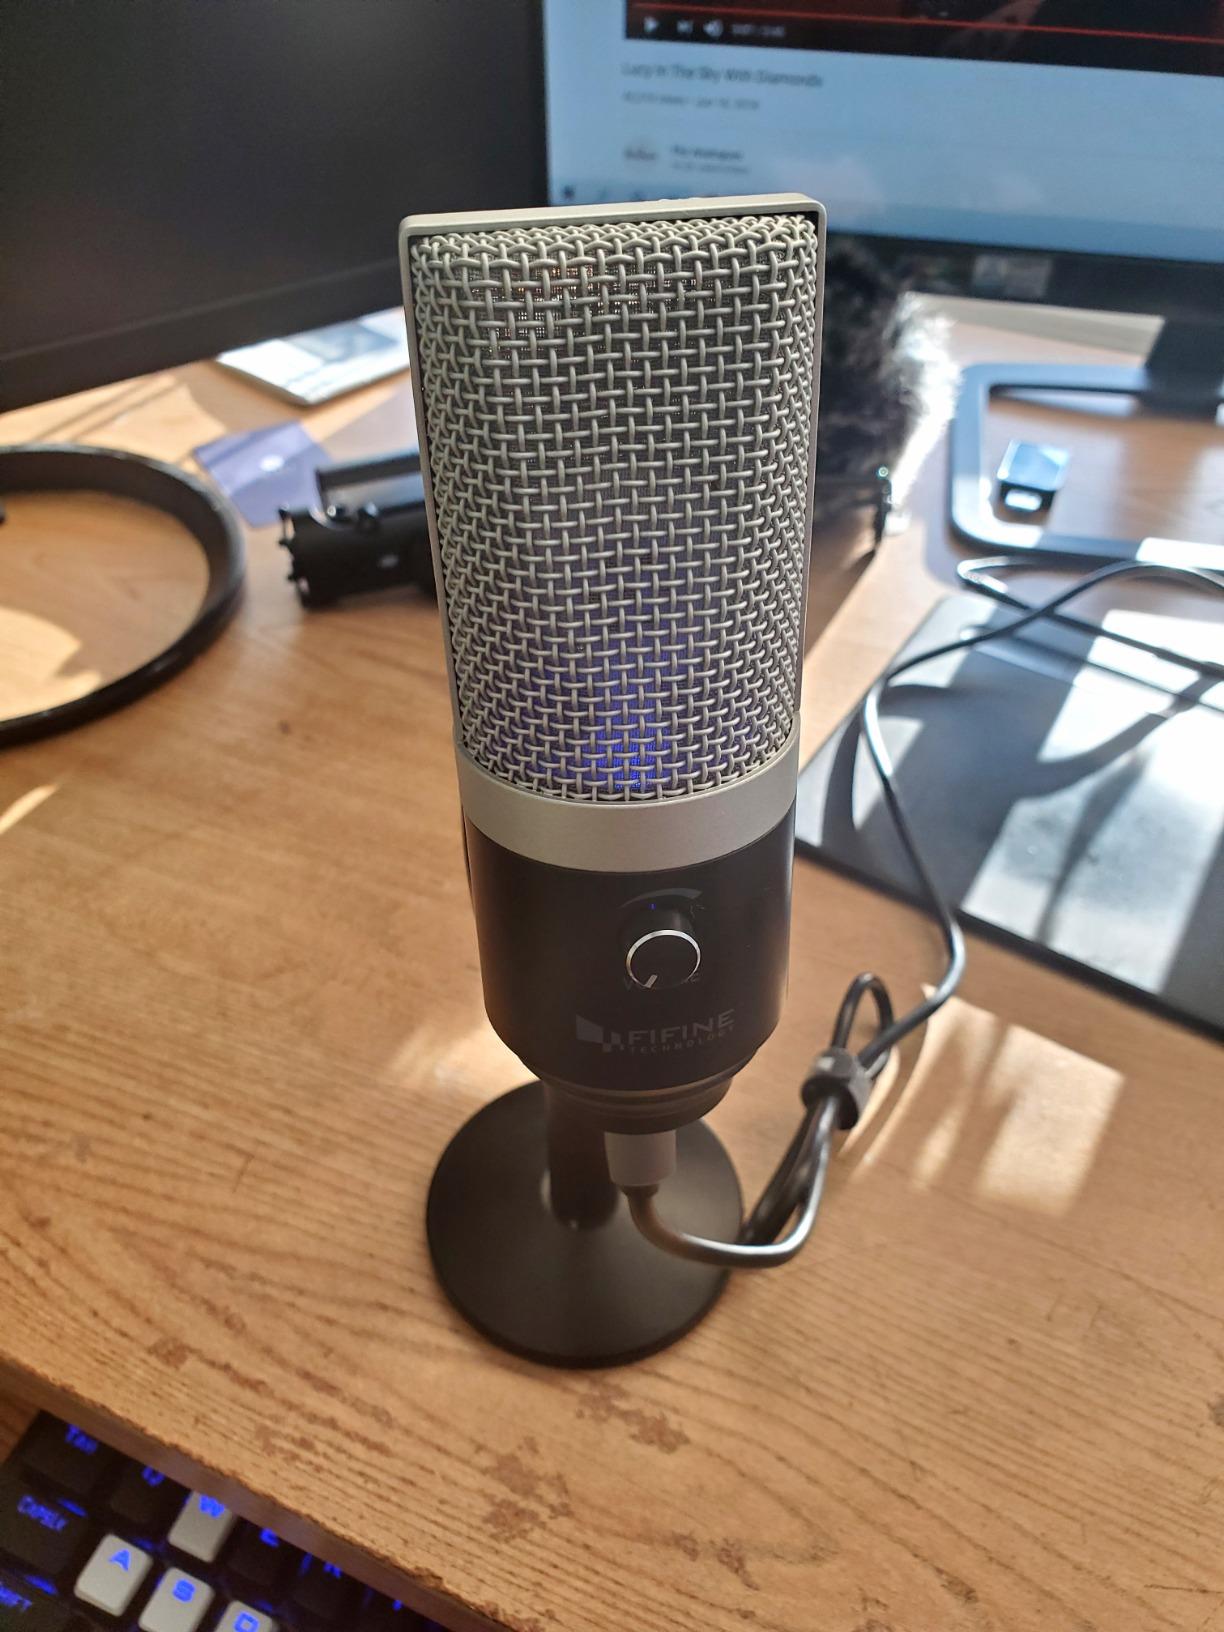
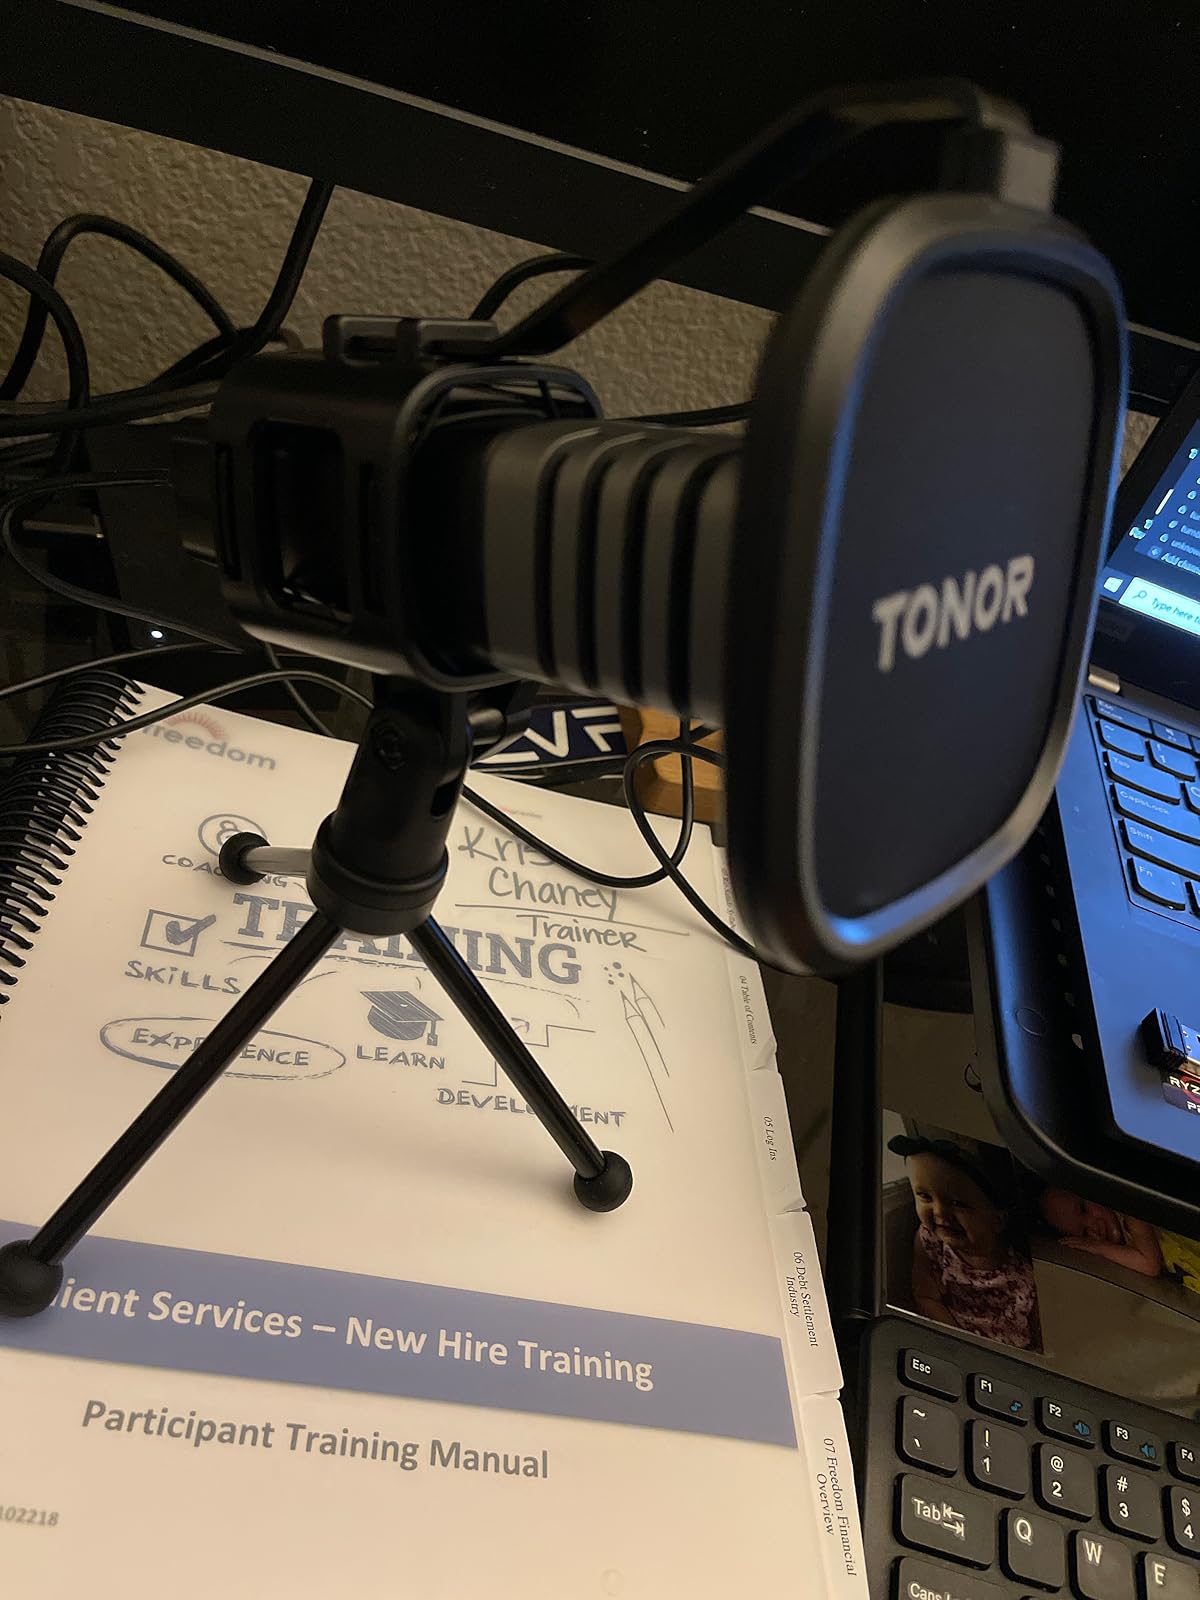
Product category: microphone
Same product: no